Information technology

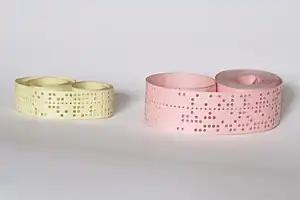
Punched tapes were used in early computers to store and represent data.

Early electronic computers such as Colossus made use of punched tape, a long strip of paper on which data was represented by a series of holes, a technology now obsolete. Electronic data storage, which is used in modern computers, dates from World War II, when a form of delay-line memory was developed to remove the clutter from radar signals, the first practical application of which was the mercury delay line. The first random-access digital storage device was the Williams tube, which was based on a standard cathode ray tube. However, the information stored in it and delay-line memory was volatile in the fact that it had to be continuously refreshed, and thus was lost once power was removed. The earliest form of non-volatile computer storage was the magnetic drum, invented in 1932 and used in the Ferranti Mark 1, the world's first commercially available general-purpose electronic computer.